Hajji Firuz Tepe

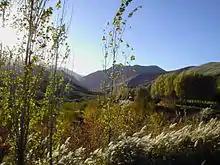
View of the Zagros Mountains

Although the excavations focused primarily on the Neolithic occupation layers of the site, evidence for later occupation was also attested. On different parts of the tell, material from the Chalcolithic, Late Bronze Age/Iron Age and Islamic (eleventh century AD) periods was recovered, although the Neolithic occupation seems to have been the most significant occupation. The Neolithic occupation has been divided in 12 phases, named A–L from latest to earliest.